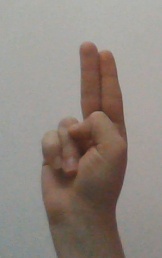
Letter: taa